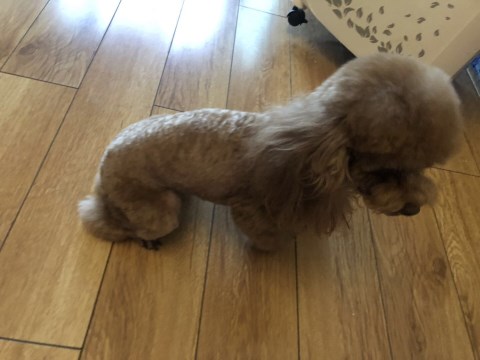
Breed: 2925-n000114-toy_poodle